Punk rock

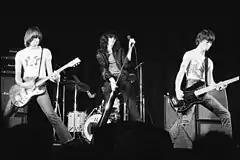
The Ramones performing in Toronto in 1976. The Ramones are often described as the first true punk band, popularizing the punk movement in the United States. They are regarded as highly influential in today's punk culture.

The origins of New York's punk rock scene can be traced back to such sources as the late 1960s trash culture and an early 1970s underground rock movement centered on the Mercer Arts Center in Greenwich Village, where the New York Dolls performed, their updated form of 1950s' rock 'n' roll later became known as glam punk. The influential New York duo Suicide who formed in 1970 are credited with being one of the earliest artists to describe their music as "punk". While the Dictators, formed in 1973, became another early key band in the scene. In early 1974, a new scene began to develop around the CBGB club, also in Lower Manhattan. At its core was Television, described by critic John Walker as "the ultimate garage band with pretensions". Their influences ranged from The Velvet Underground to the staccato guitar work of Dr. Feelgood's Wilko Johnson. The band's bassist/singer, Richard Hell, created a look with cropped, ragged hair, ripped T-shirts, and black leather jackets credited as the basis for punk rock visual style. In April 1974, Patti Smith came to CBGB for the first time to see the band perform. A veteran of independent theater and performance poetry, Smith was developing an intellectual, feminist take on rock 'n' roll. On June 5, she recorded the single "Hey Joe"/"Piss Factory", featuring Television guitarist Tom Verlaine; released on her own Mer Records label, it heralded the scene's DIY ethic and has often been cited as the first punk rock record. By August, Smith and Television were gigging together at Max's Kansas City.